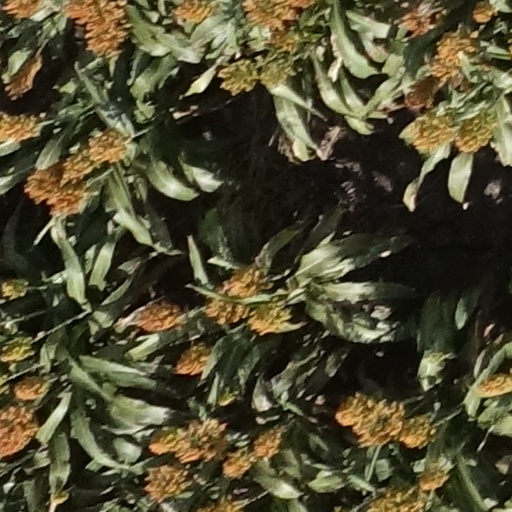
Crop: sorghum